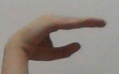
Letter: jeem